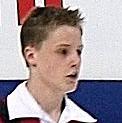
Age: 16